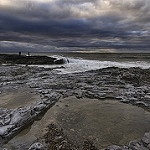
Label: sea